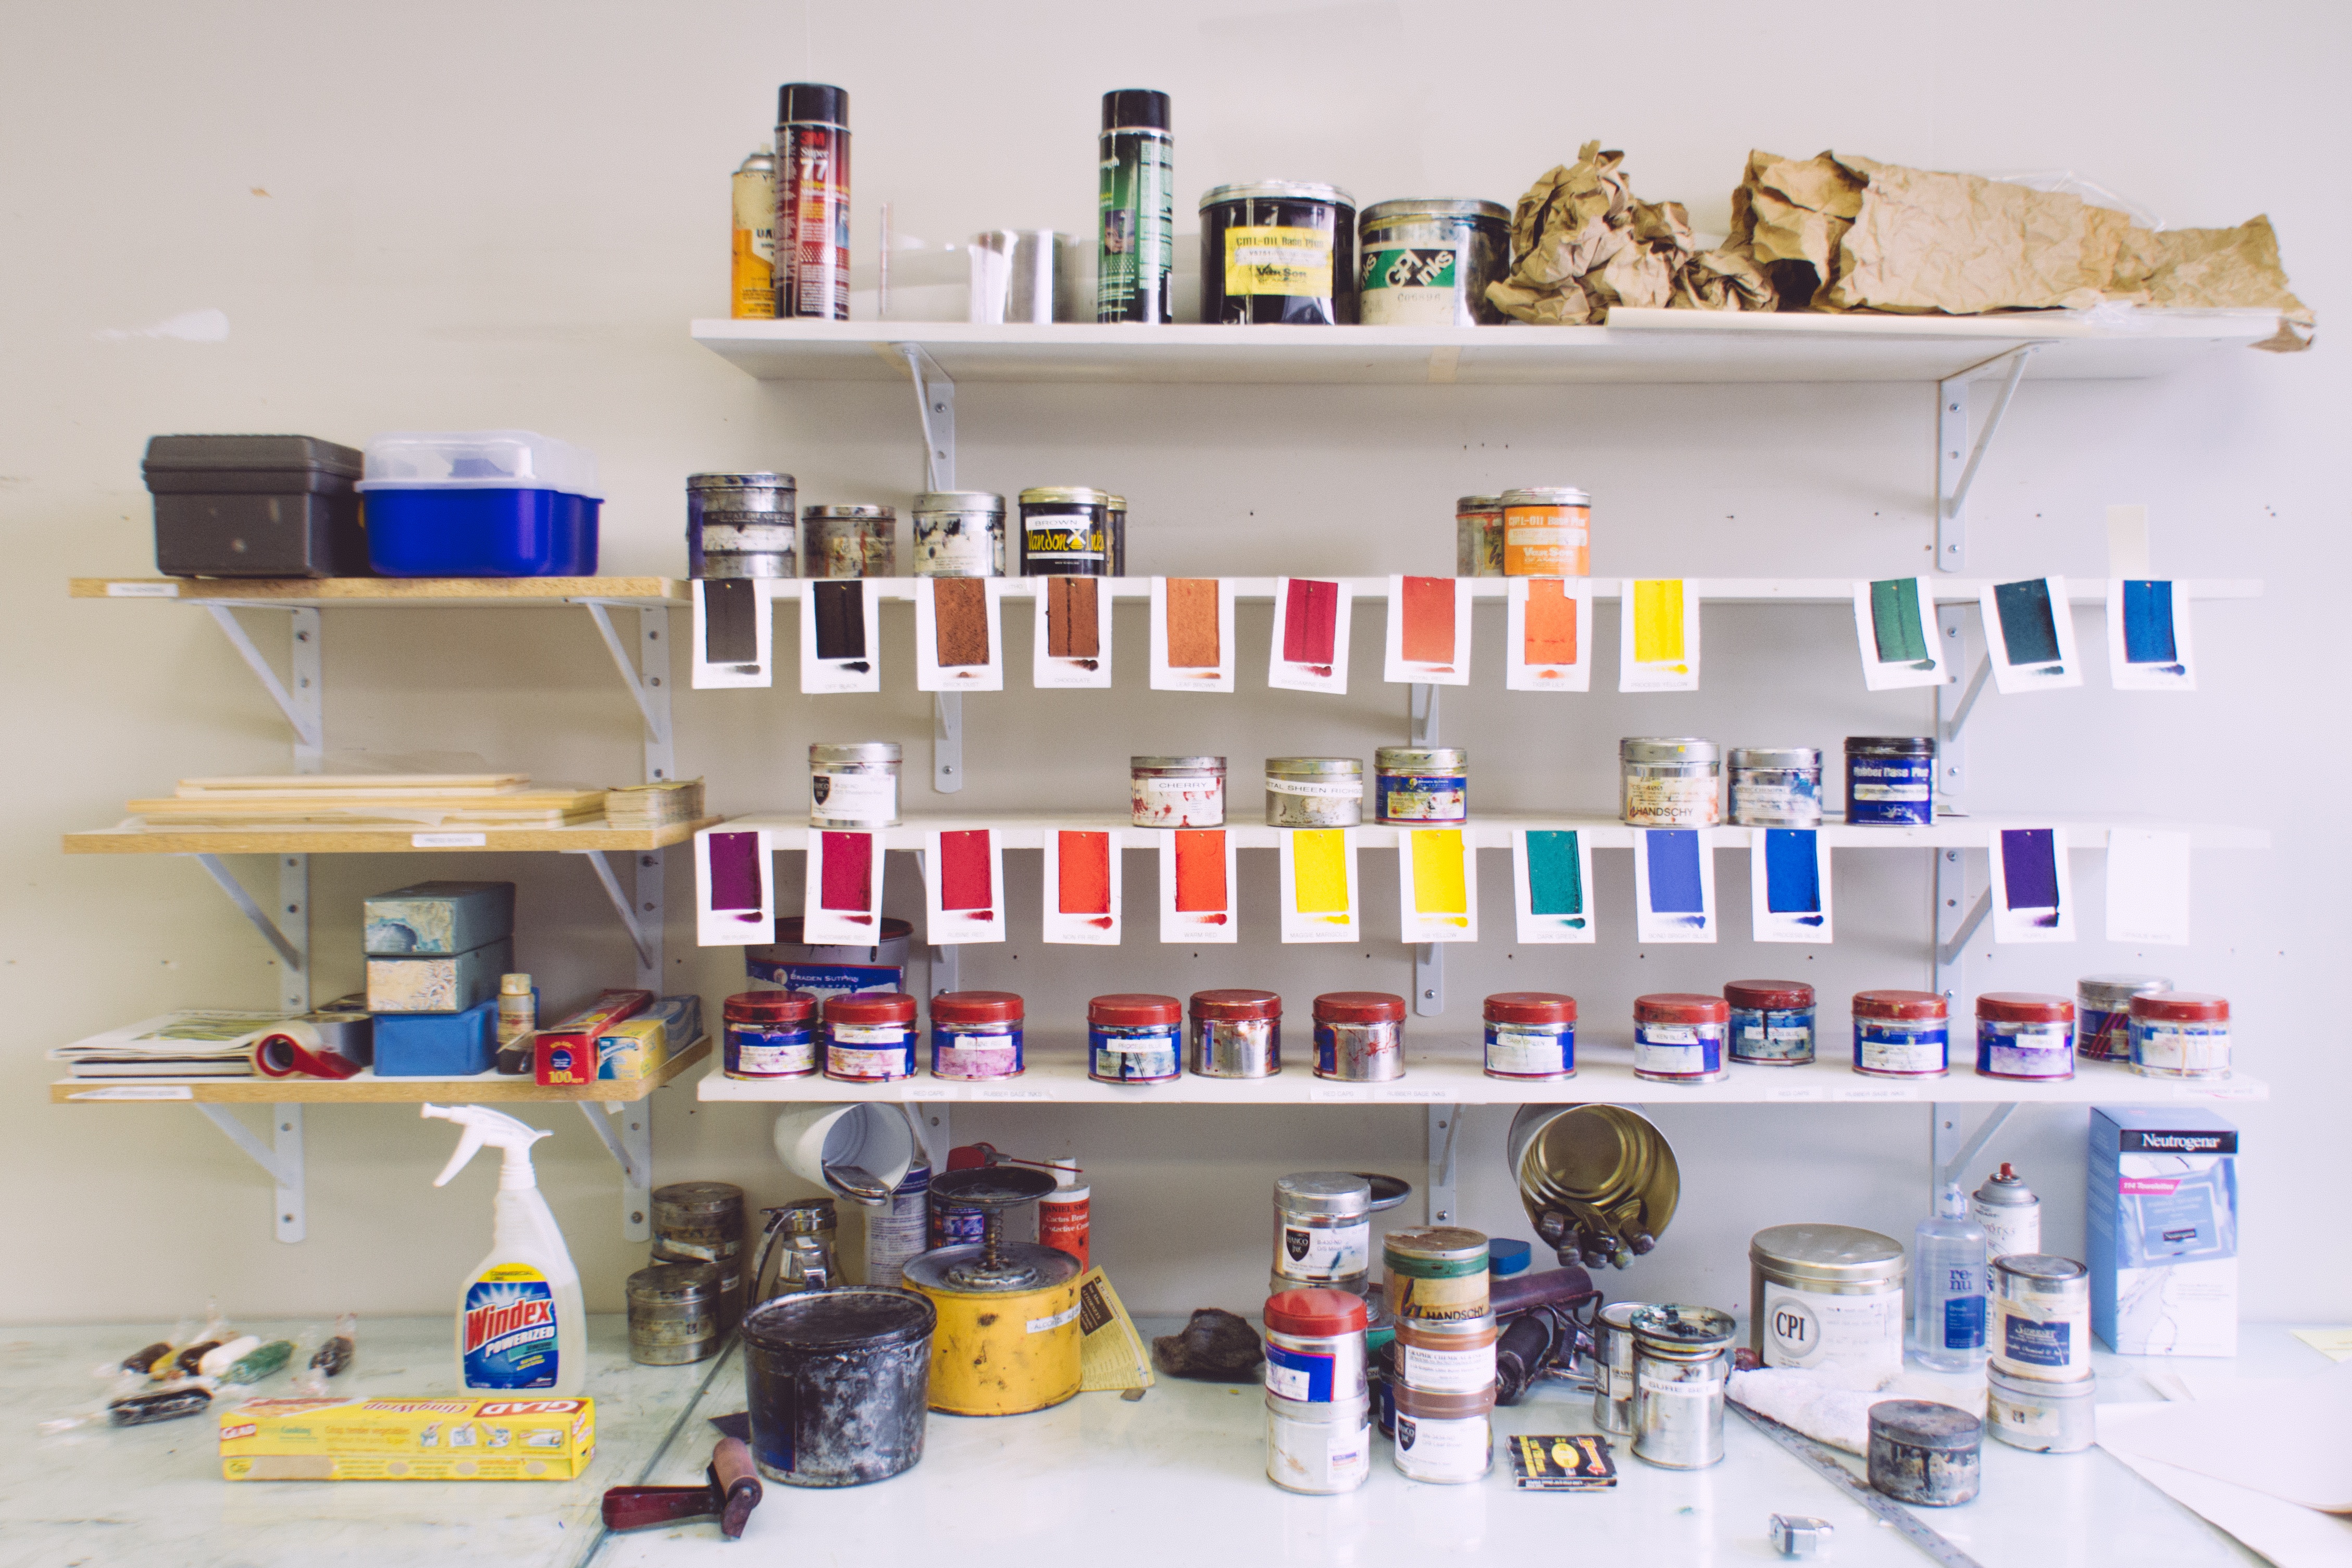
shelf, furniture, room, product, shelving, pantry